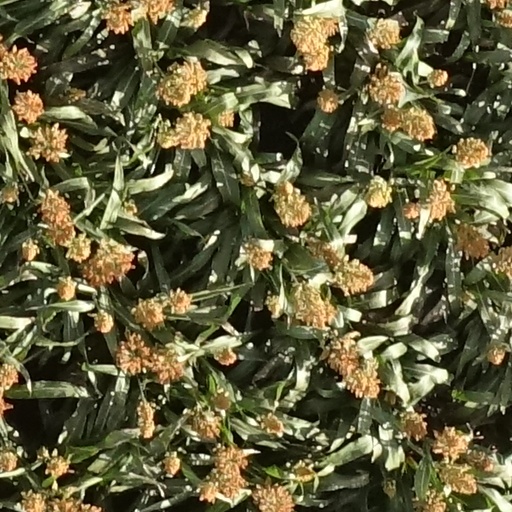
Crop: sorghum